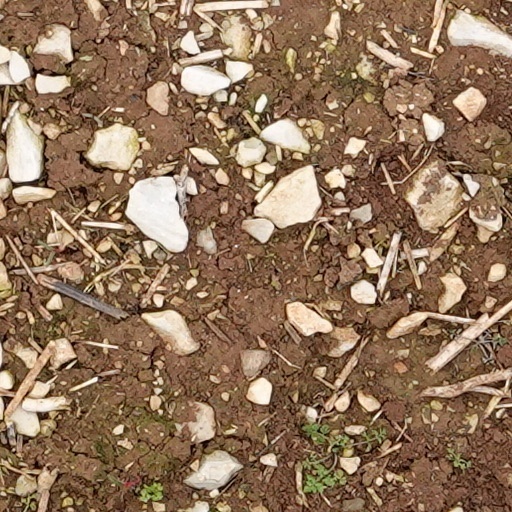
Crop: wheat